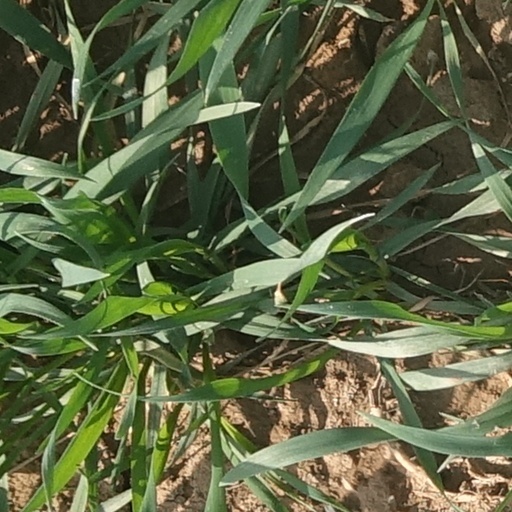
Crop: wheat